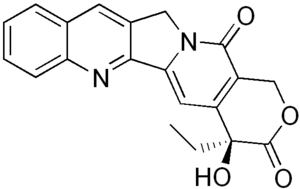
La camptothécine est un alcaloïde pentacyclique isolé de Camptotheca acuminata, un arbre ornemental très répandu en Chine.